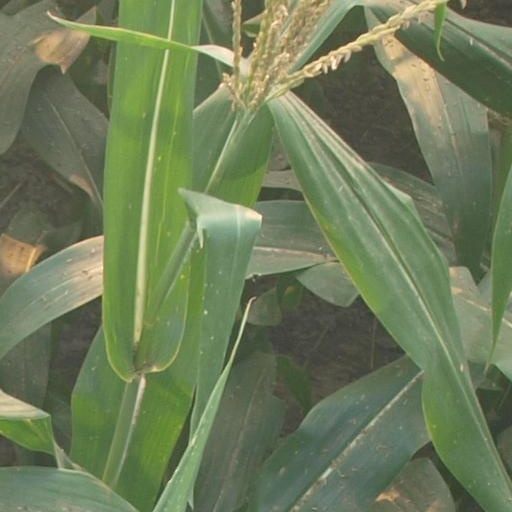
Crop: maize; corn